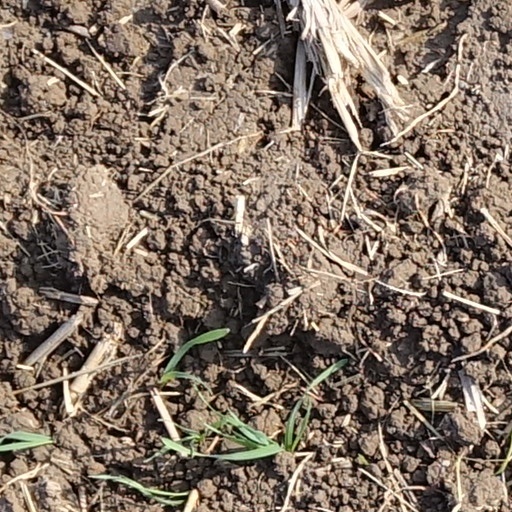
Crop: wheat